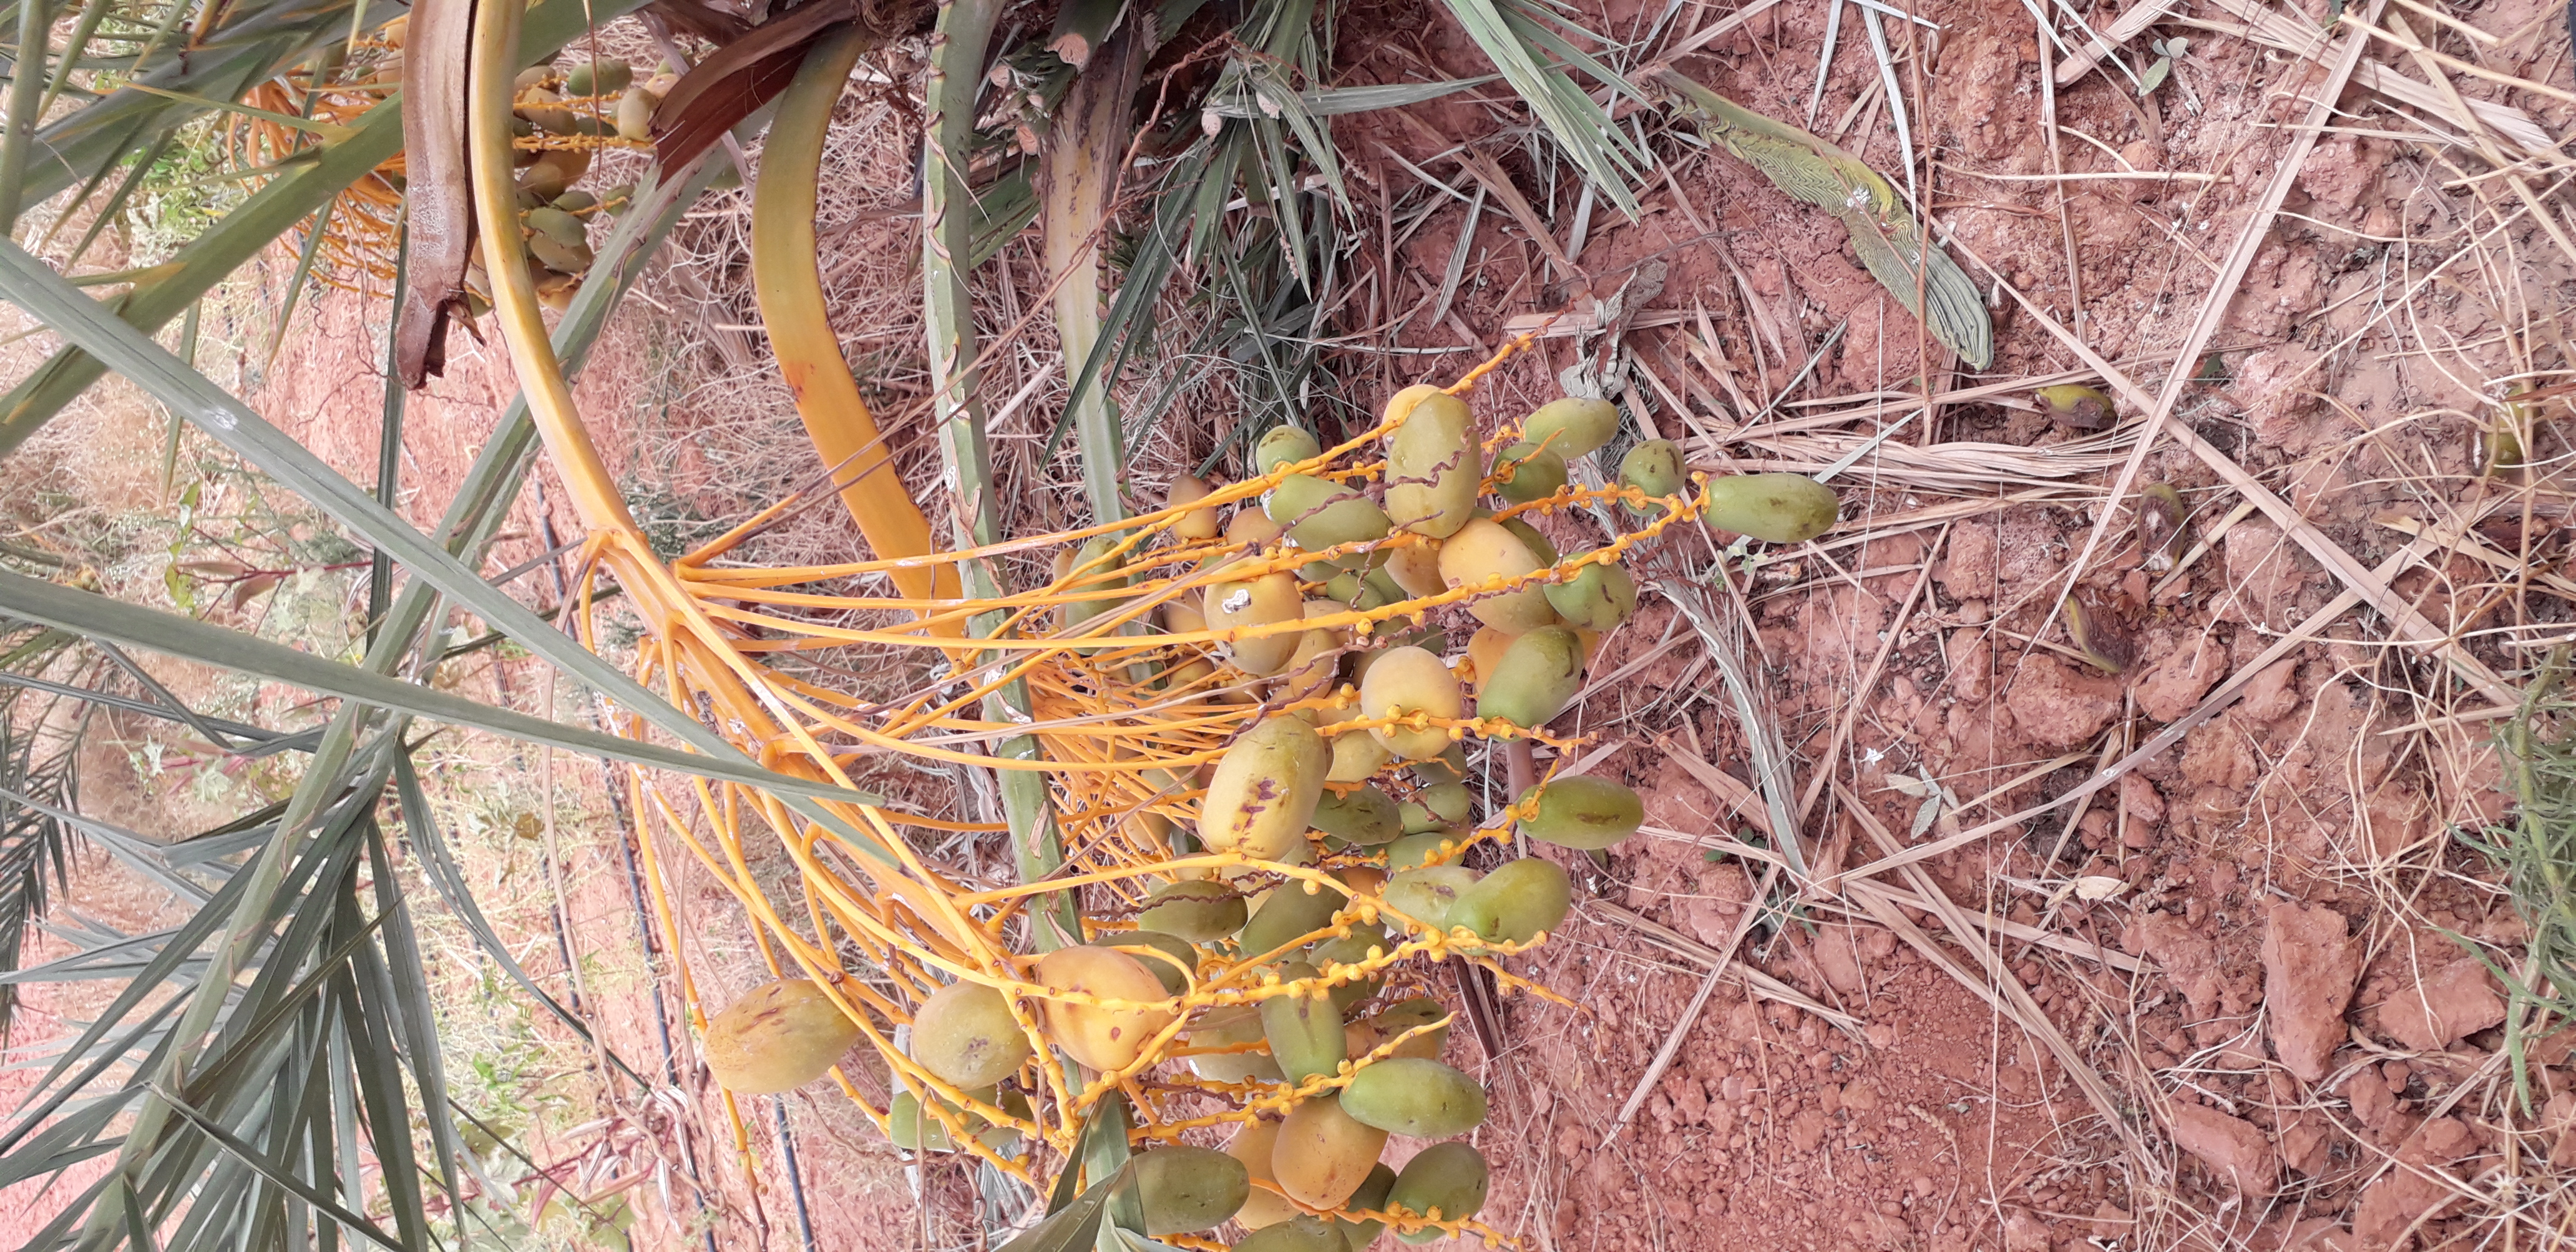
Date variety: Boumajhoul